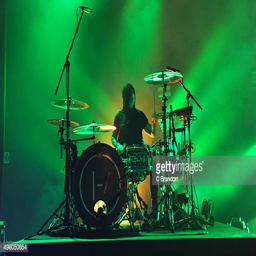
artist of artist performs on stage